Sony α6300

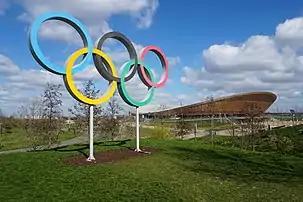
Photo shot on a Sony α6300

The Sony α6300 (model ILCE-6300) is a mirrorless digital camera announced on 3 February 2016. The α6300 features a 24 megapixel Exmor sensor with a new 4D AF system with 425 phase detection autofocus points. The camera is powered by Sony's Bionz X image processor with an ISO range up to 51,200. Additionally, the α6300 can shoot images at up to 11 frames per second with continuous autofocus and exposure tracking. This model also introduced 4K recording for the first time in a non-full-frame Sony camera, with it sampling to 6K before being downsampled to 4K.